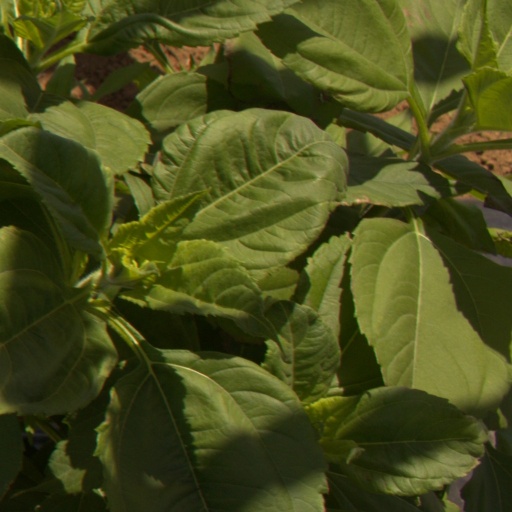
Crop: Jerusalem artichoke